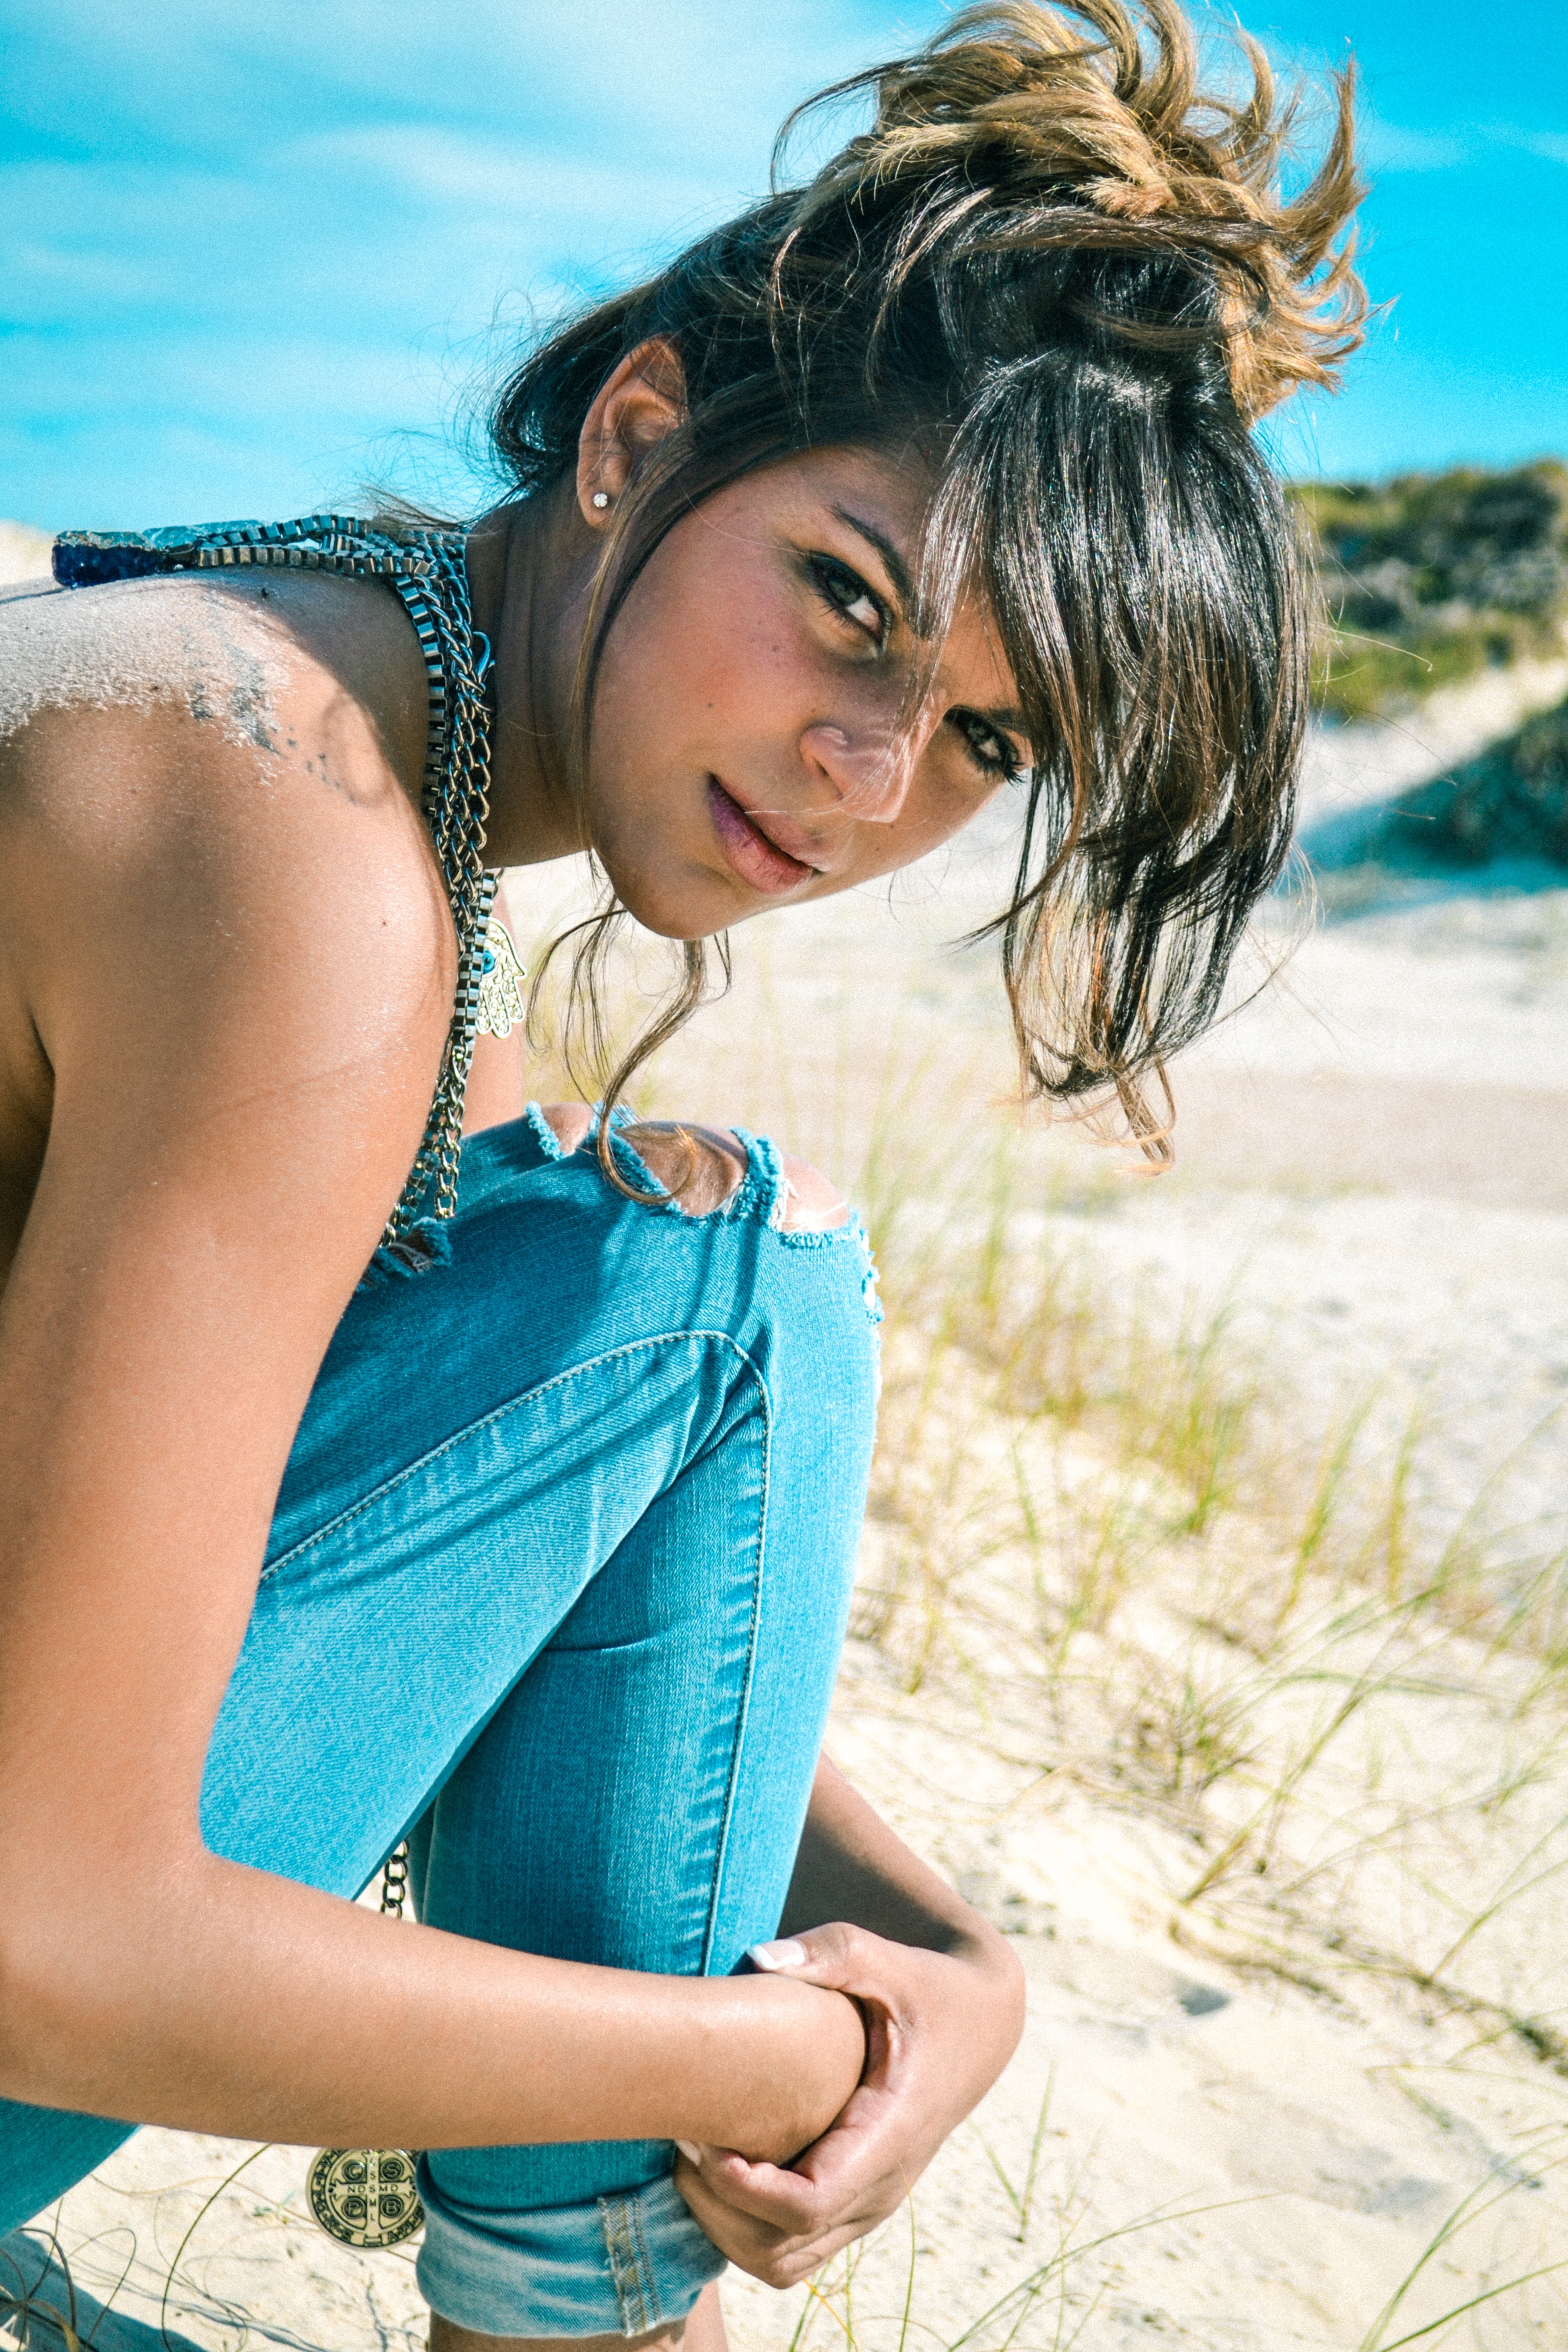
beach, sand, person, girl, woman, hair, photography, summer, vacation, female, leg, model, jeans, fashion, blue, clothing, lifestyle, hairstyle, swimwear, human body, eye, photograph, beauty, interaction, abdomen, photo shoot, portrait photography